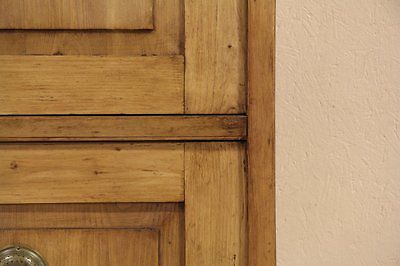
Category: cabinet